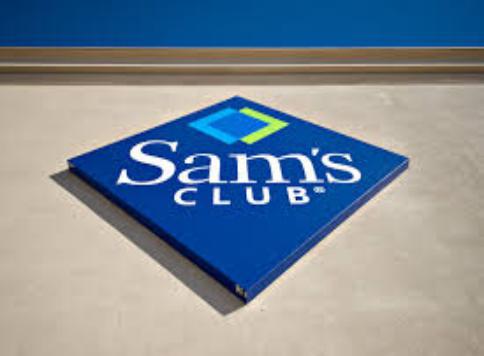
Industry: Others